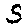
Label: 5